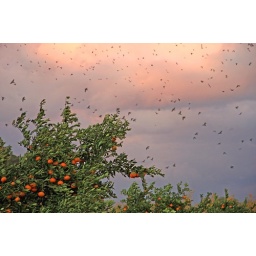
Explosion of birds in the sky